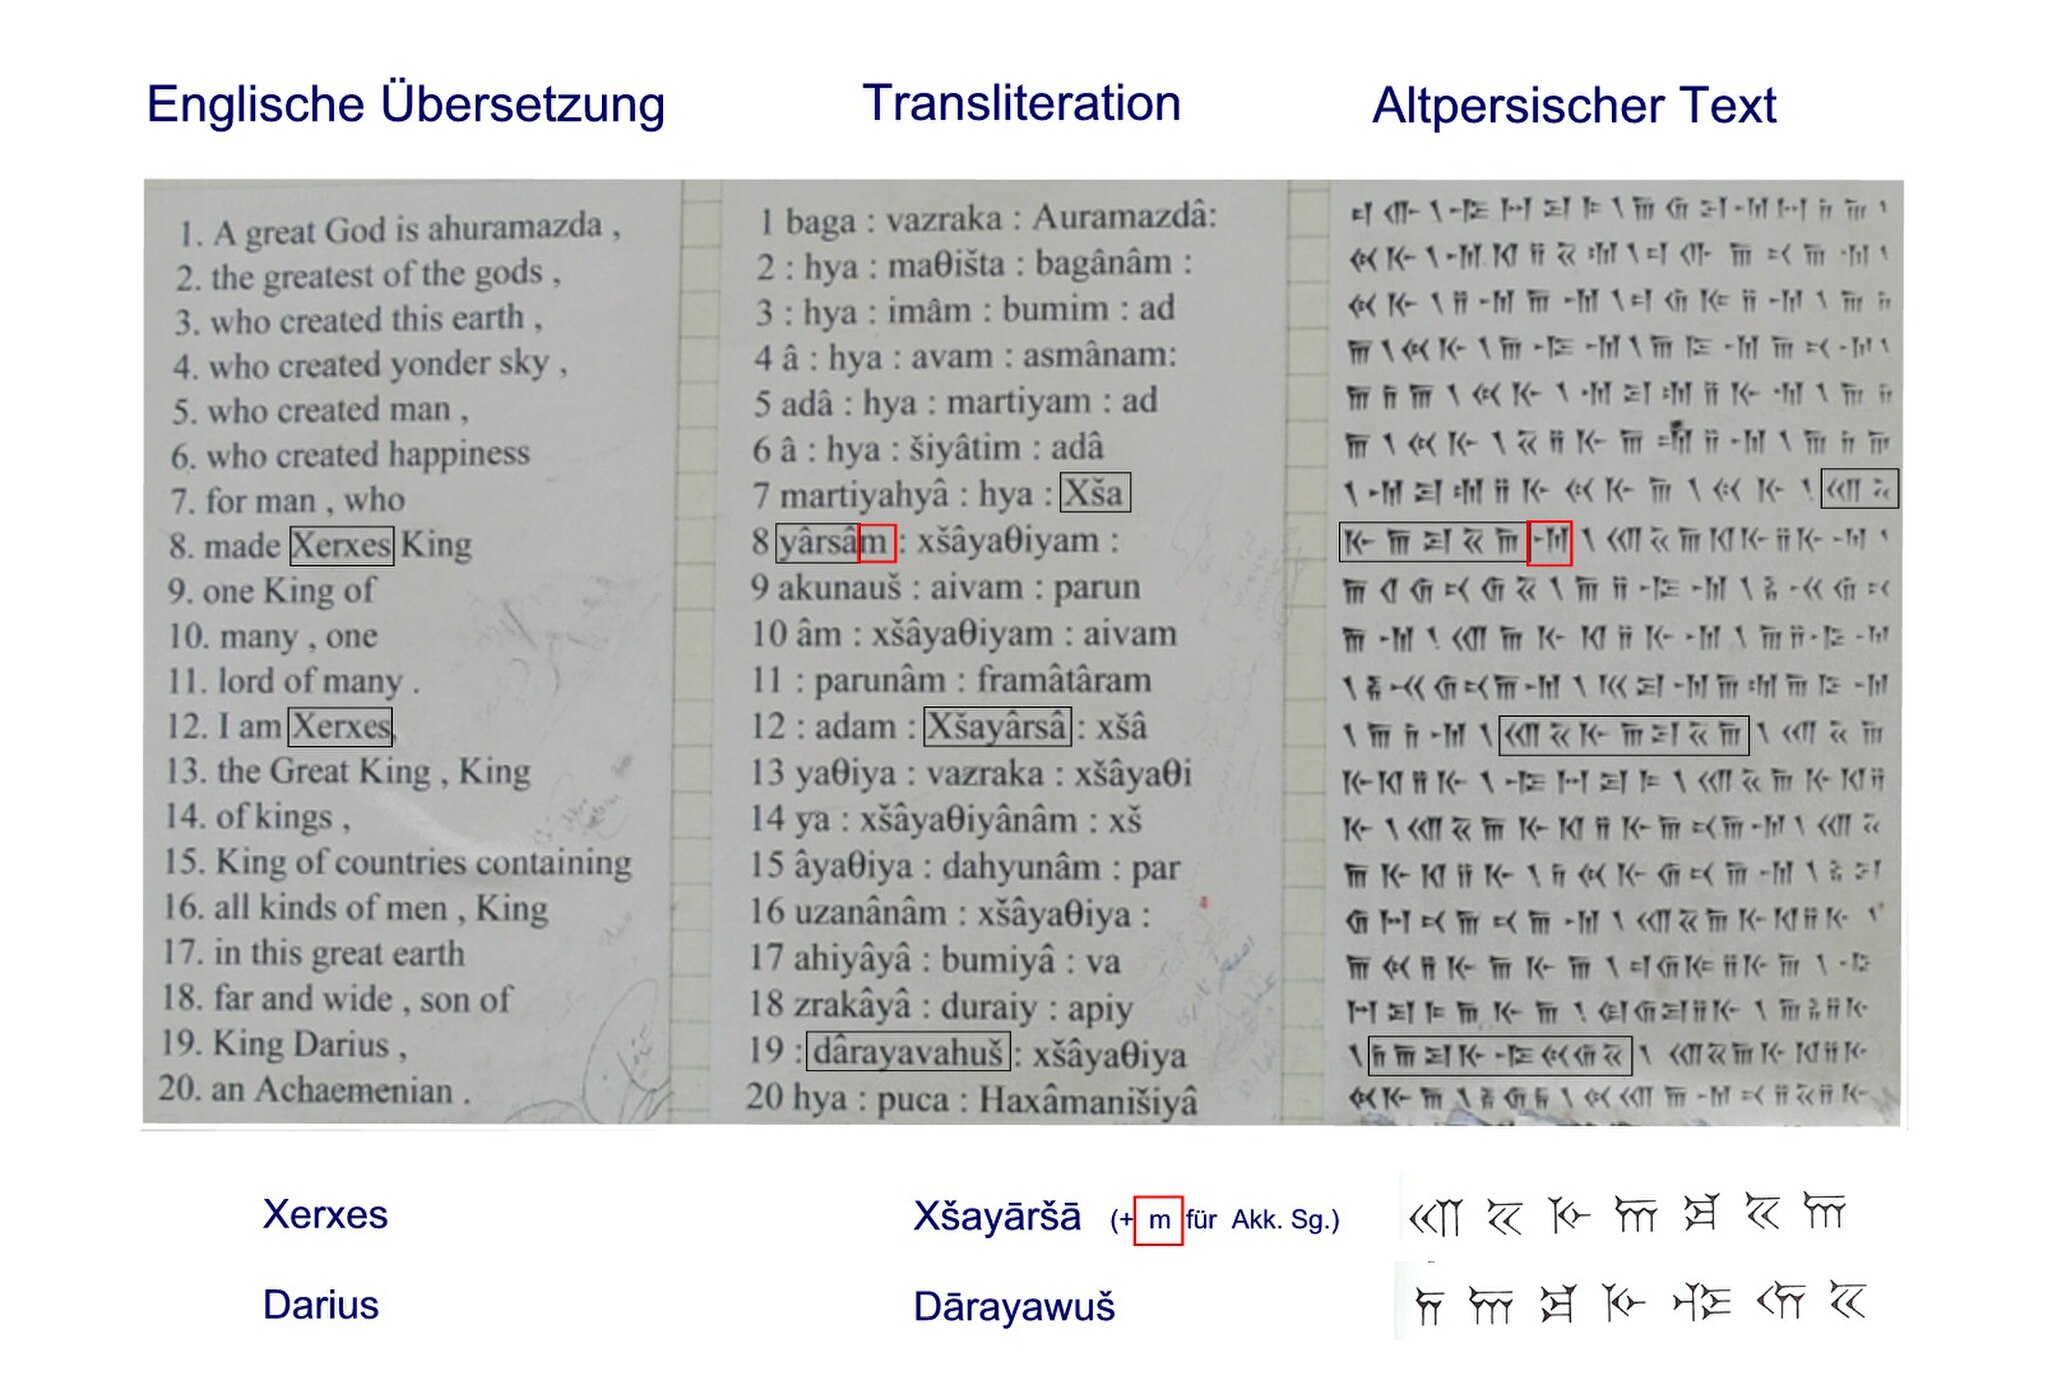
Title: Xerxes Text u Uebersetzung
Description: Transliteration and translation of the Old Persian Xerxes inscription at Ganj Nameh near Hamadan (Iran)
Date: 2008-11-23
Categories: Transliteration, Xerxes I, Ganj Nameh inscriptions, Translations into English, Self-published work